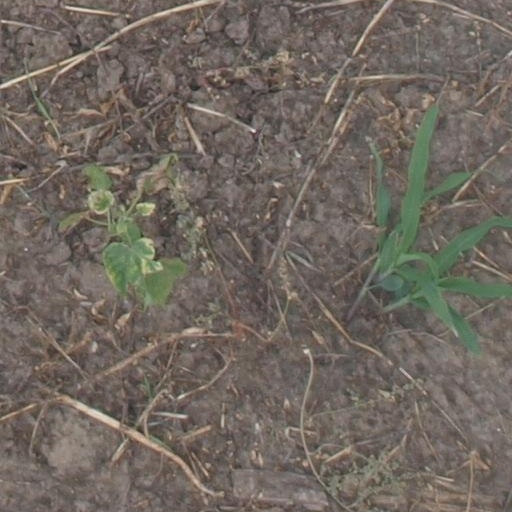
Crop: maize; corn